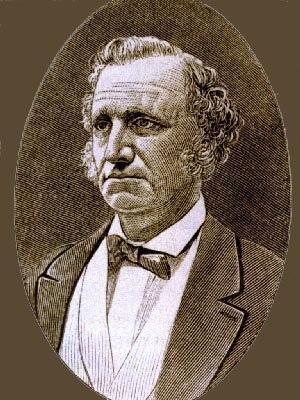
Benjamin Flanders, né le 26 janvier 1816 et mort le 13 mars 1896, militaire, gouverneur de la Louisiane du 3 juin 1867 au 8 janvier 1868 pendant la reconstruction du sud, Républicain.
Les événements en Louisiane, d'abord en Louisiane puis dans l'actuel État des États-Unis, par décennies et par années.
Liste des Gouverneurs de Louisiane depuis son entrée dans les États-Unis en 1803.